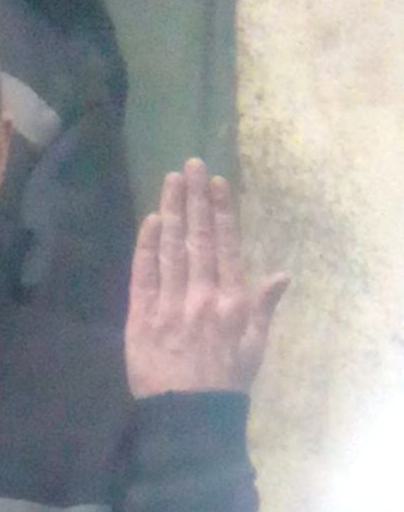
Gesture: stop_inverted